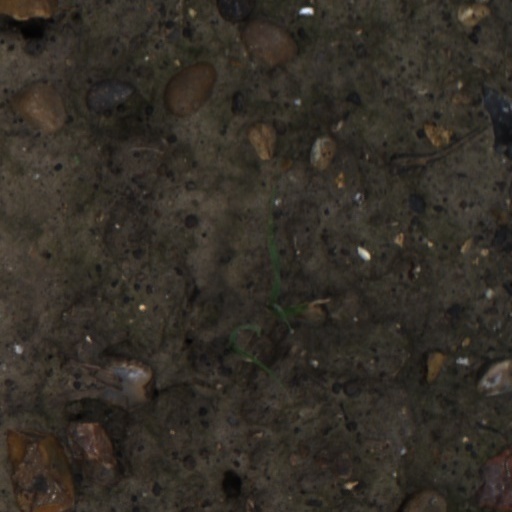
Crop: wheat